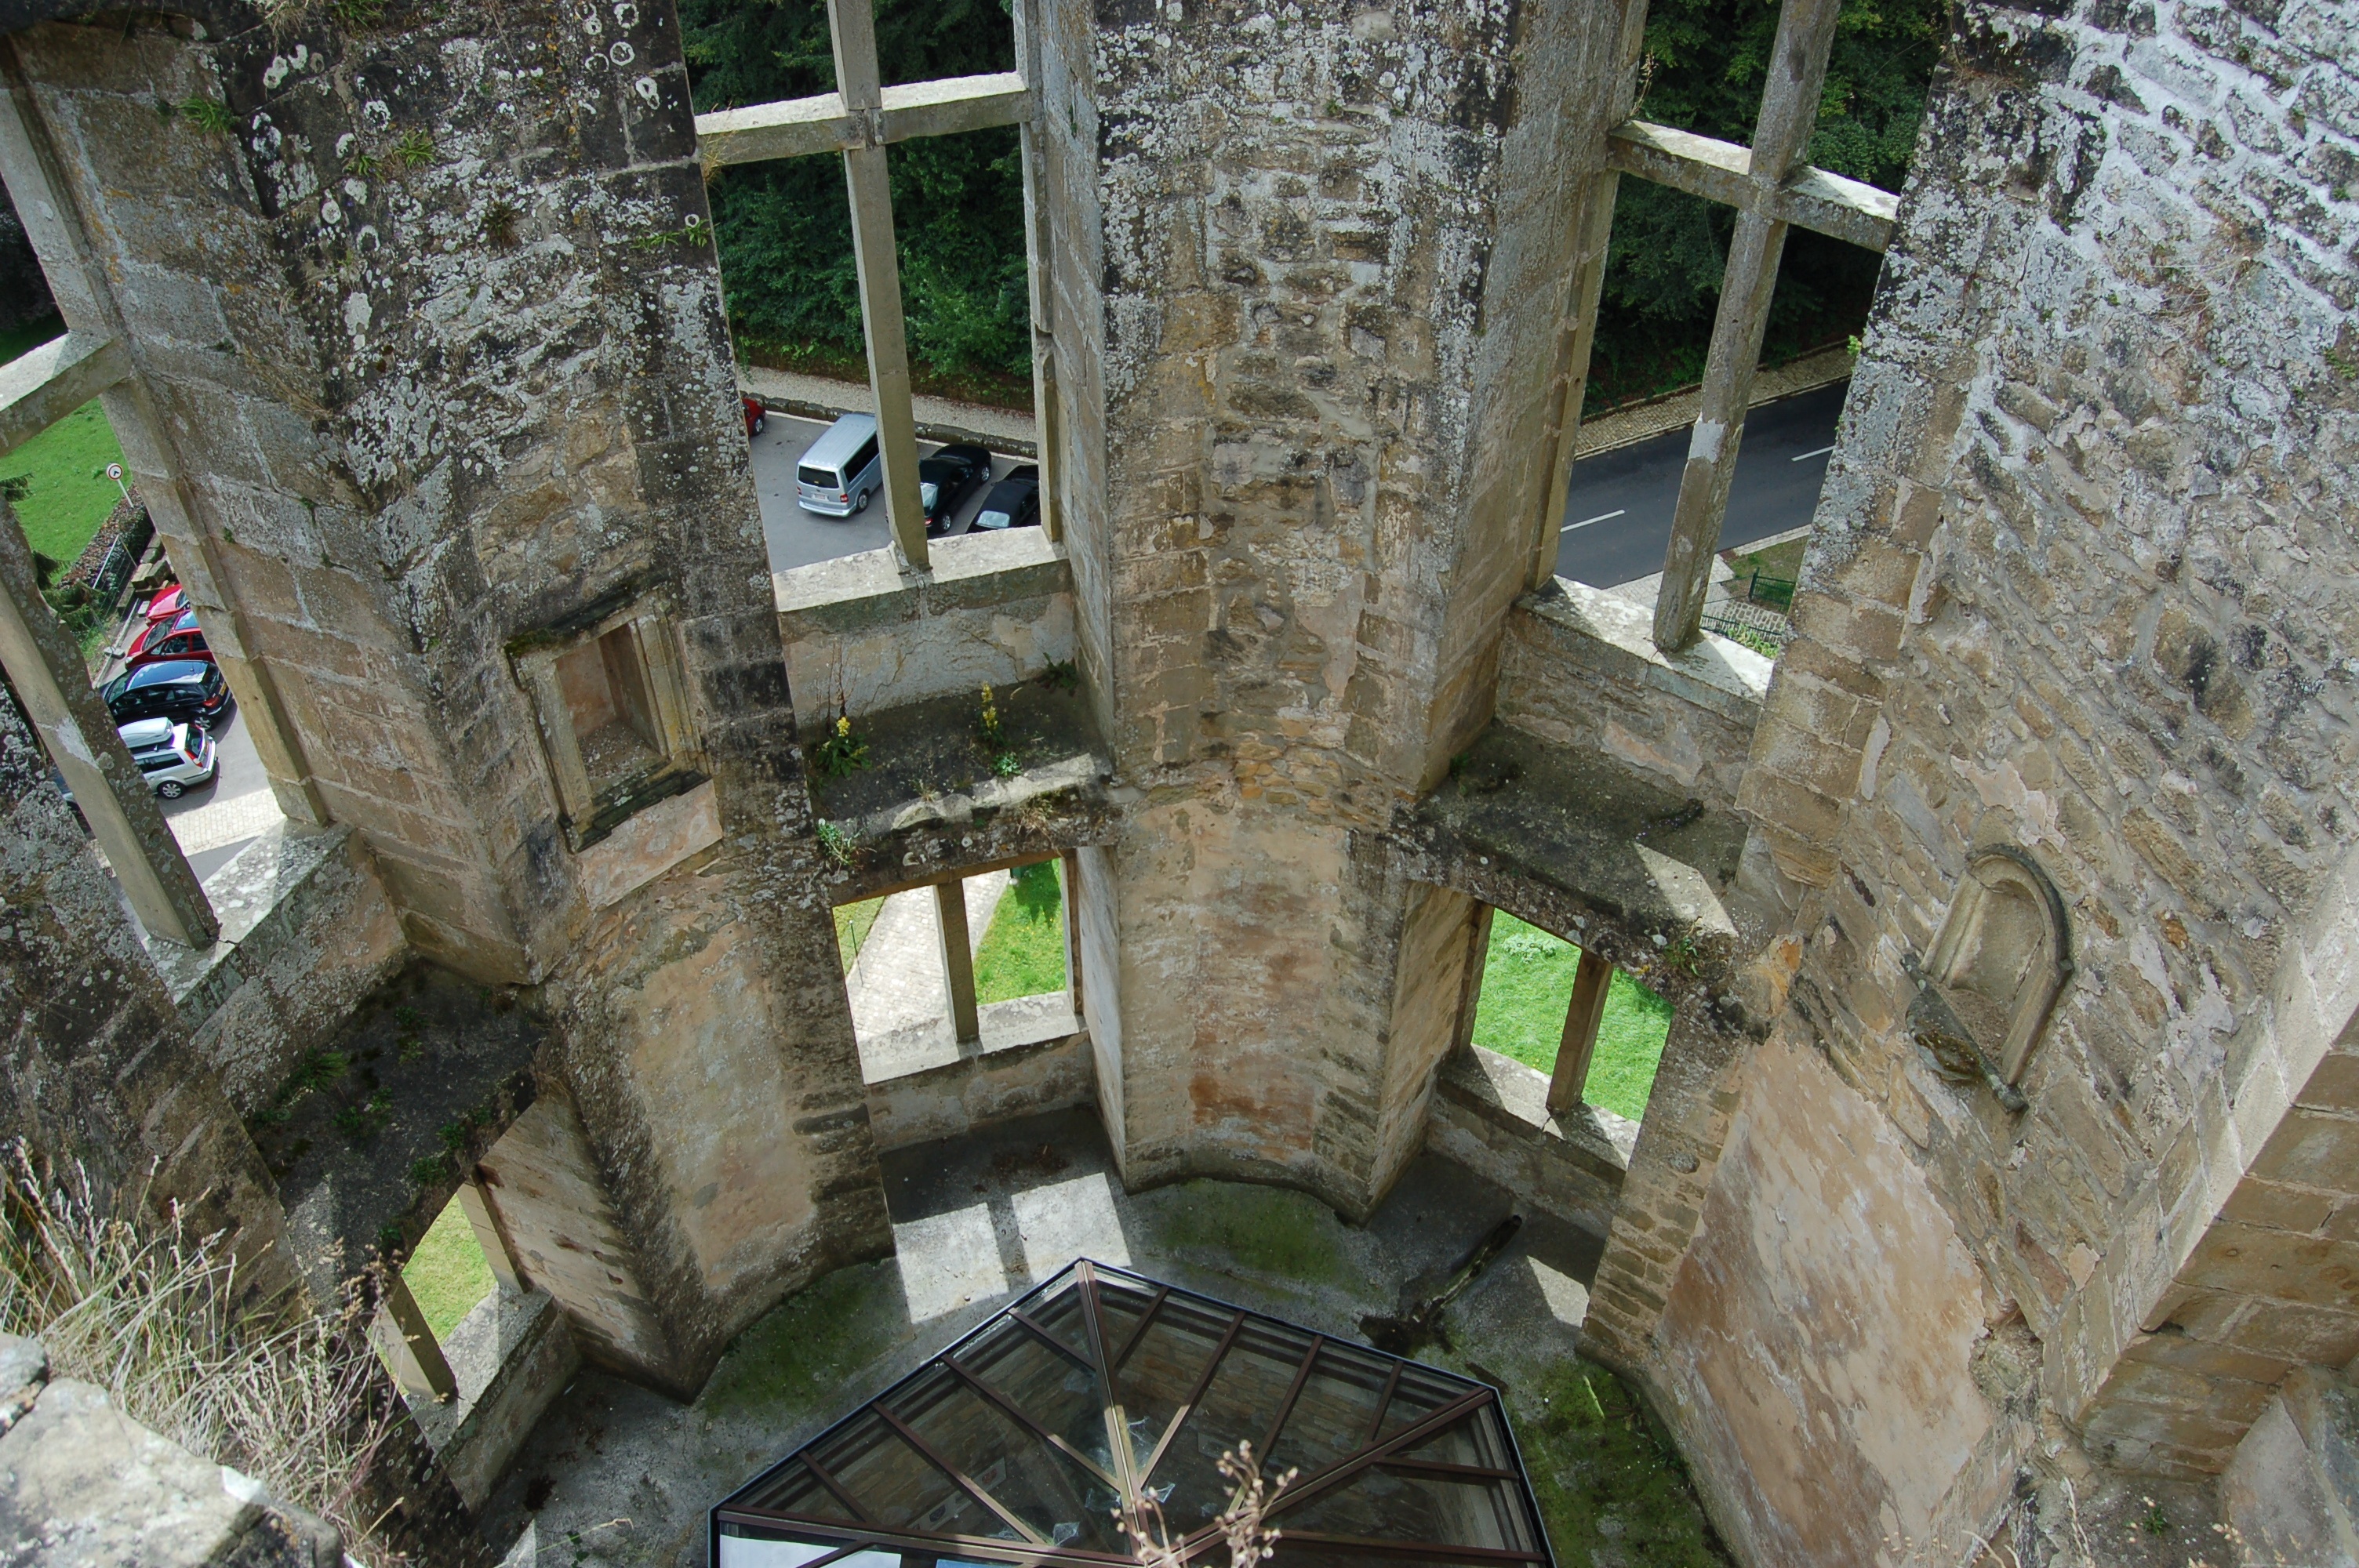
village, castle, ruin, tourism, ruins, walls, shrine, luxembourg, old buildings and structures, ancient history, hights, castle windows